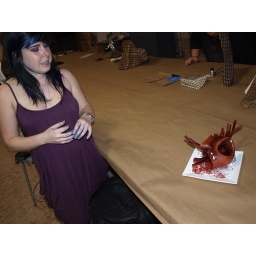
Annalee Burnstein stand in front of her Heart. A sculptural composition created using FDM, plastic tubing and glass